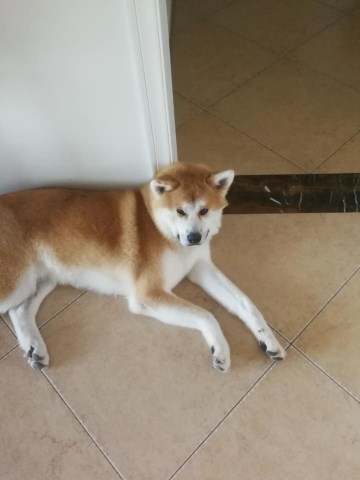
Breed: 1043-n000001-Shiba_Dog